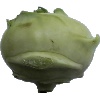
Label: Kohlrabi 1